Mantralaya, Mumbai

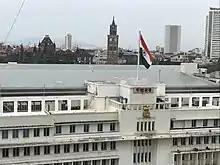
Office of Chief Minister of Maharashtra

Mantralaya is a seven storeyed building which houses most of the departments of the state government in this building. The Chief Minister sits on the sixth floor. The Chief Secretary, sits on the sixth floor. Due to an increasing number of departments and staff, a new "annexe" building was built. Also, a new administrative building of 19 floors was constructed opposite Mantralaya to accommodate additional departments.